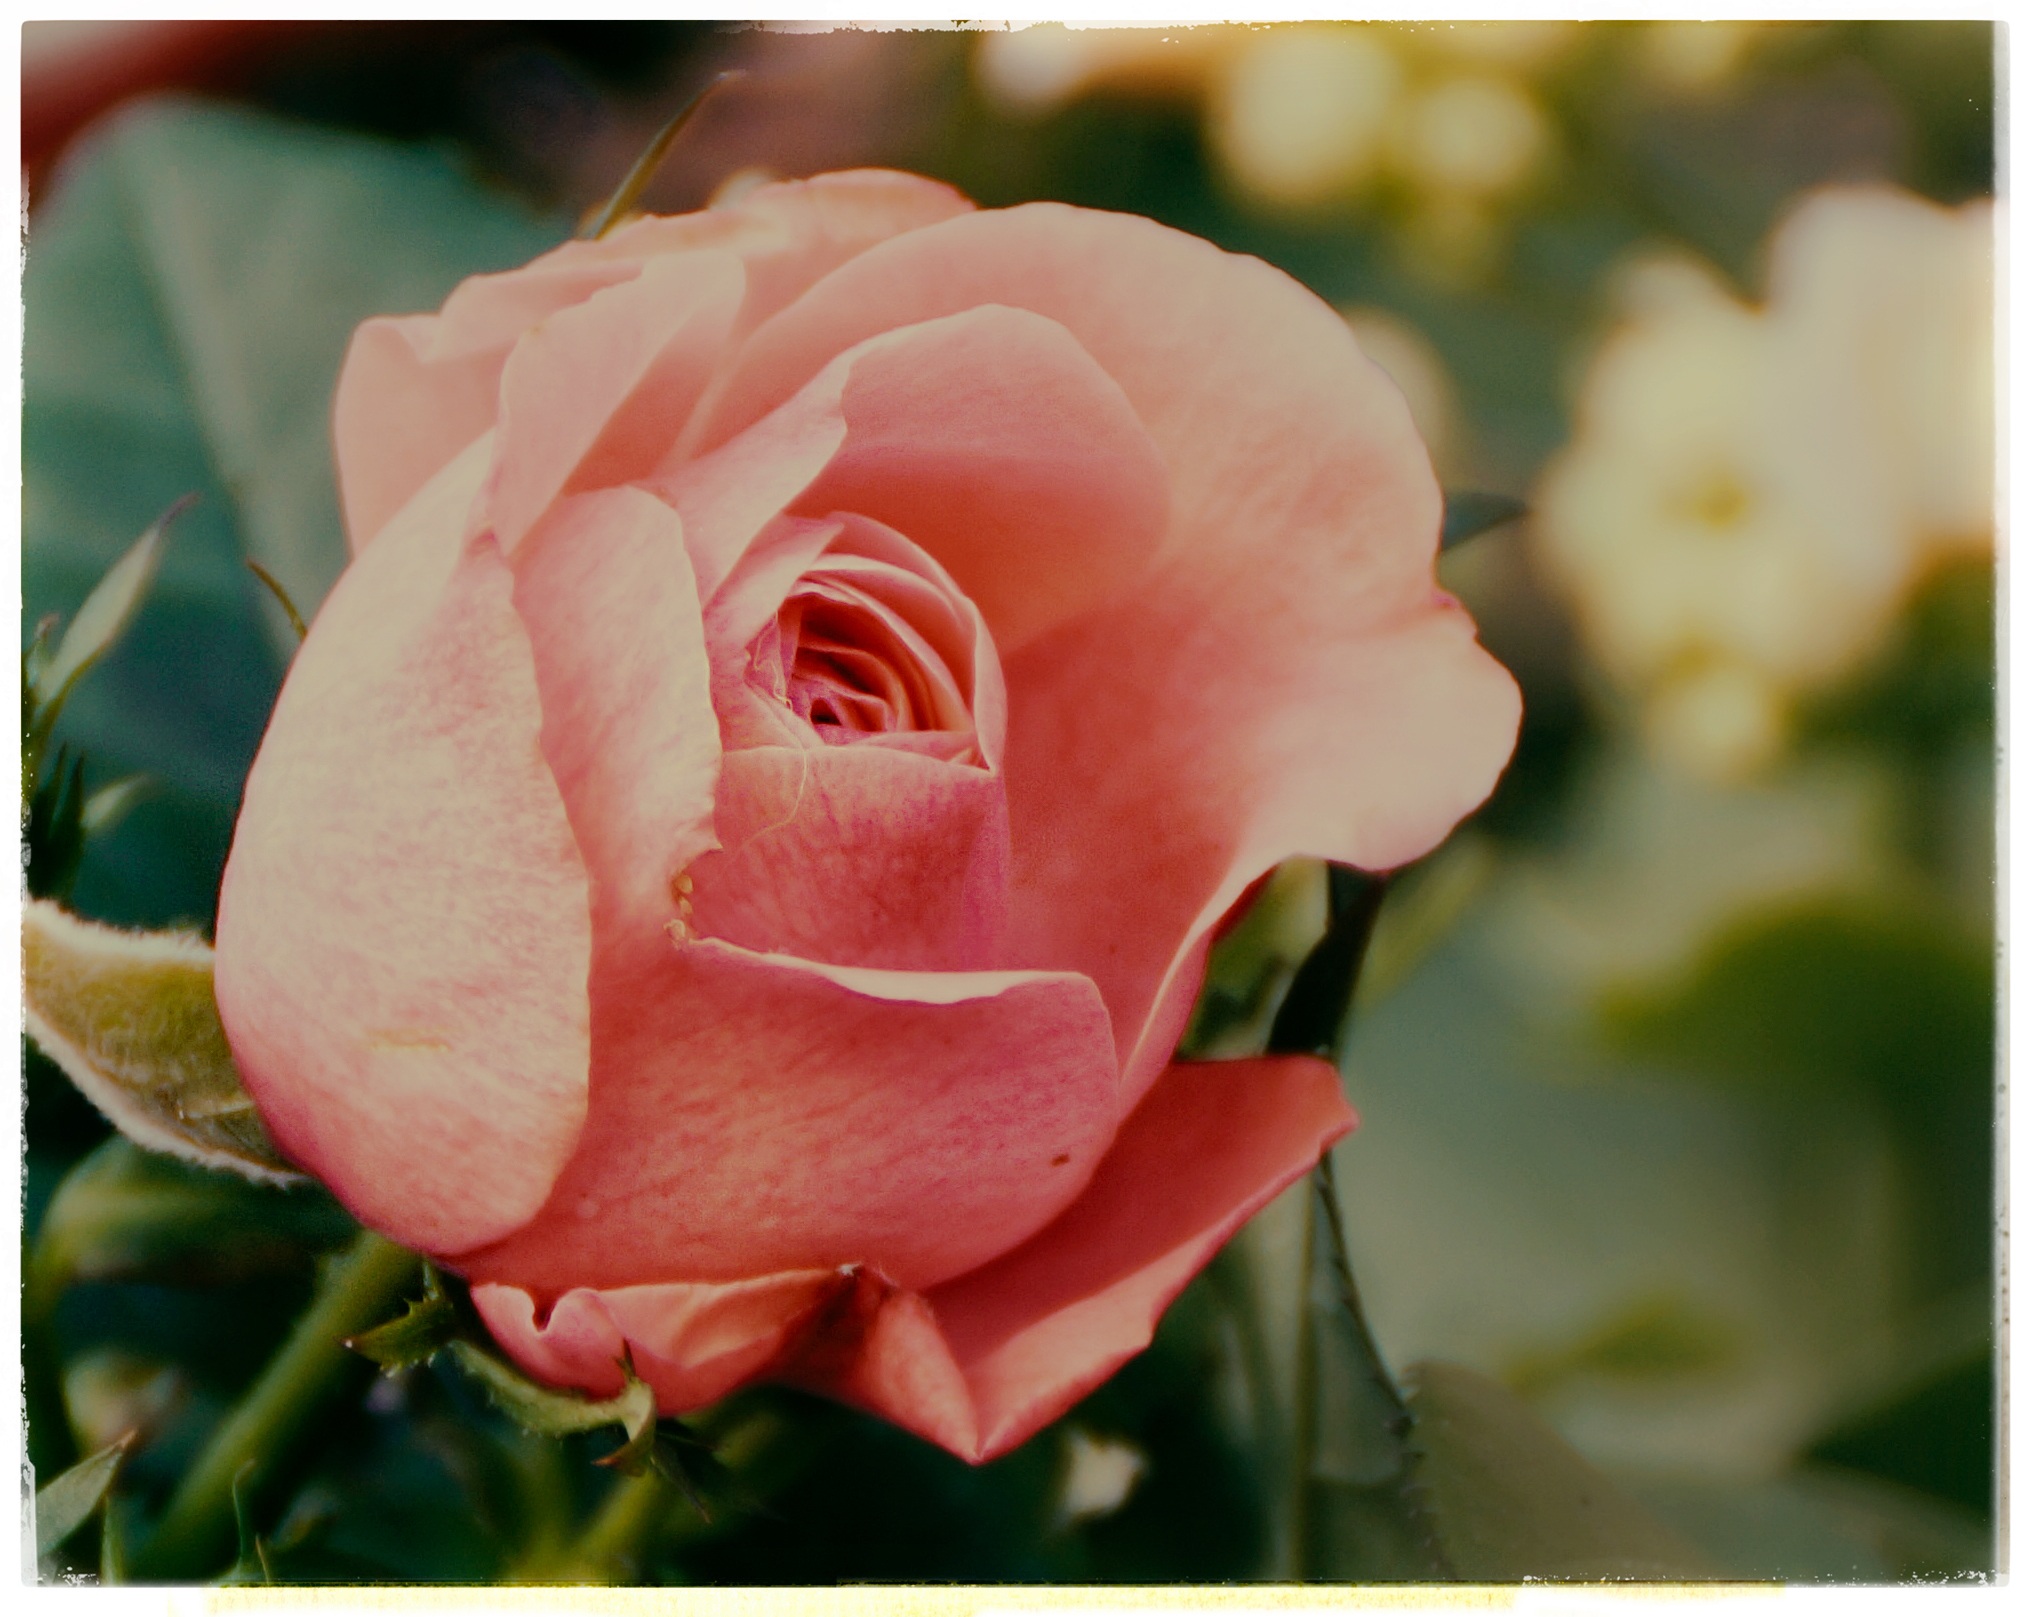
blossom, plant, flower, petal, bloom, rose, pink, flora, red rose, floribunda, rose bloom, flowering plant, garden roses, rose family, land plant, rosa centifolia, rose order, salmon red rose